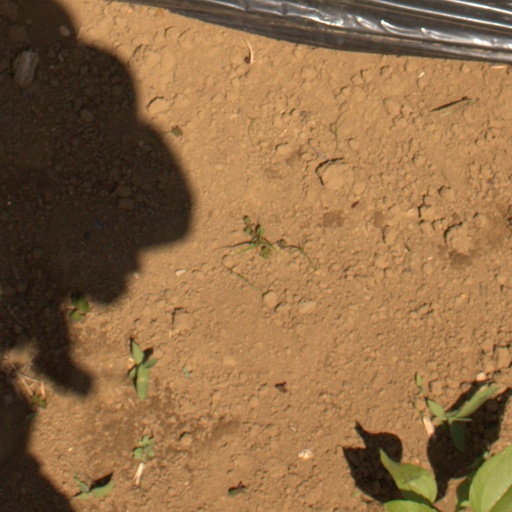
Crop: Jerusalem artichoke